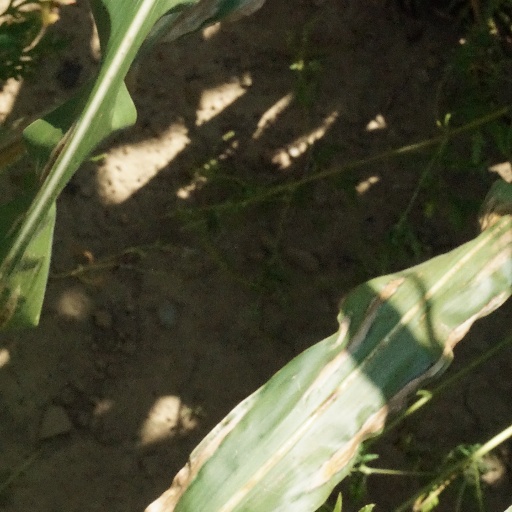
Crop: maize; corn